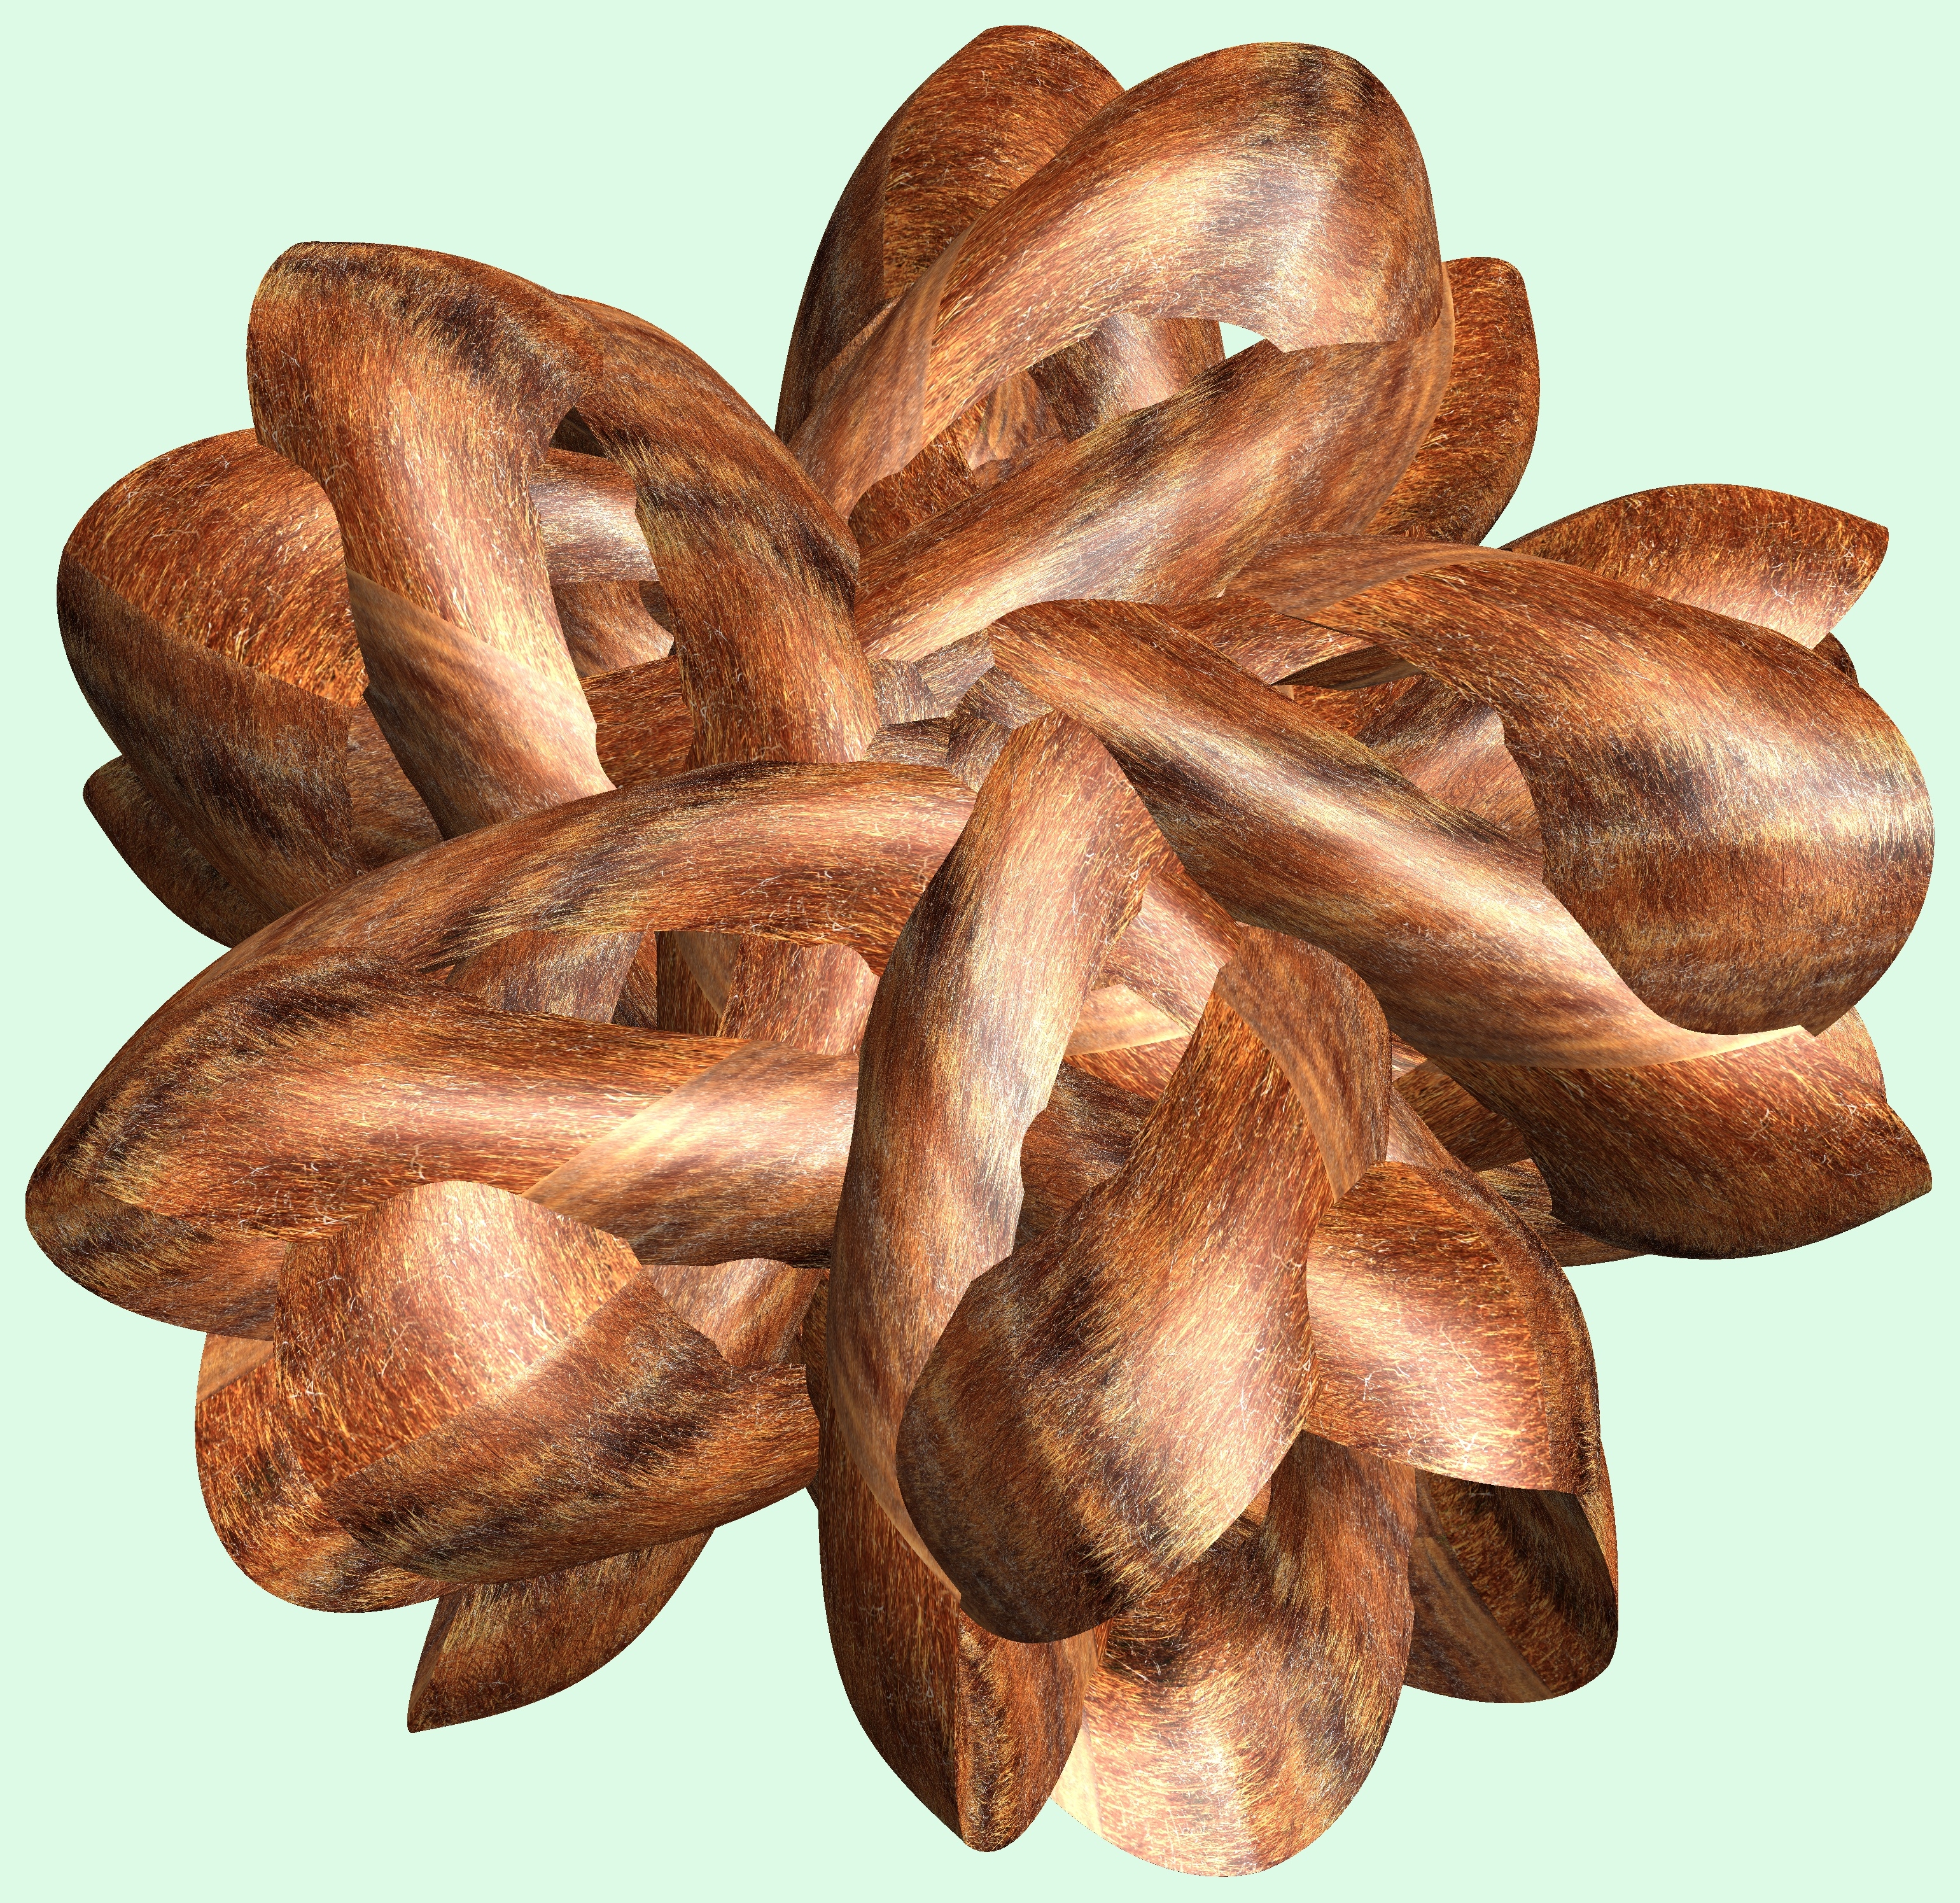
structure, wood, texture, pattern, food, produce, nut, figure, design, symmetry, 3d, graphic, knot, mathematica, cg, parametricplot3d, code, program, algorithm, abstruct, mapping, flavor, nuts seeds